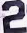
Number: 2